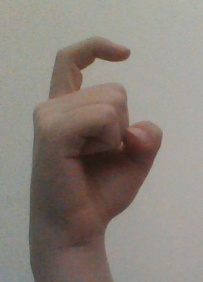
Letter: ra